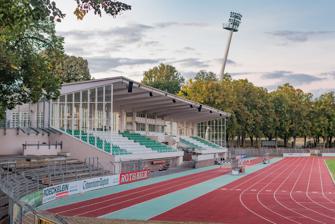
Building: Sachs-Stadion
Country: Germany
Year built: 1936
Sachs-Stadion Full name Sachs-Stadion Former names Willy-Sachs-Stadion (1936–2021) Location Schweinfurt , Germany Coordinates 50°3′4.6″N 10°12′10.9″E / 50.051278°N 10.203028°E / 50.051278; 10.203028 Owner City of Schweinfurt Capacity 15,662 (860 seated) Field size 105 m × 68 m Surface Grass Construction Built 1934 to 1936 Opened 23 July 1936 Renovated 2001, 2014 Construction cost 1 million RM Architect Paul Bonatz Tenants 1. FC Schweinfurt 05 TSV Großbardorf ( 2008–09 ) Sachs-Stadion (formerly known as Willy-Sachs-Stadion ) is a multi-functional football stadium in Schweinfurt , Germany . Since 1936, it has been home stadium to the German football club 1. FC Schweinfurt 05 . History The stadium, built by German architect Paul Bonatz , was a donation from local industrialist Willy Sachs to the City of Schweinfurt. As the club's patron, Willy Sachs designated a privileged right of use of all facilities for 1. FC Schweinfurt 05. Leading politicians of Nazi Germany attended the opening ceremony on 23 July 1936. Three days later, the new Willy-Sachs-Stadion saw its first game, a 2–2 draw between 1. FC Schweinfurt 05 and 1935 German champion FC Schalke 04 . The stadium has been top-tier venue all the time between 1936 and 1963 , and was home stadium to second-tier football for many of the following years, most recently during the 2001–02 season. In addition, from 1939 on Schweinfurt 05 played a larger number of German Cup matches at the stadium. Attendance record of the stadium was 22,500 at a friendly between Schweinfurt 05 and 1. FC Kaiserslautern in 1954. The sports venue hosted the 2nd Fistball World Championships in 1972 as well as the Fistball European Championships in 2012. During the 2006 FIFA World Cup in Germany, the stadium served as training ground for the Tunisia national football team .   In the 2008–09 season, nearby football club TSV Großbardorf had to move to Schweinfurt due to Regionalliga legislations on stadium capacity. The sports complex regularly is venue for athletics competitions and championships on national level. Occasionally, the neighbouring U.S. Army Garrison , located in Schweinfurt until 2014, had used the stadium for military parades . Today the stadium is listed as historic monument and is thus subject to preservation orders . As part of the Schweinfurt Lest we forget initiative, in 2001 the local press including Süddeutsche Zeitung and author Werner Skrentny initiated a campaign to rename the Willy-Sachs-Stadion due to Sachs' Nazi affiliation. The campaign met with low approval among the general public. In June 2021, however, the Schweinfurt city council finally decided to change the name of the stadium into Sachs-Stadion , in recognition of the value of the former Fichtel & Sachs company (now part of ZF Friedrichshafen ) for the development of Schweinfurt. Facilities Standing rooms with Marathon gate (2017) View onto court and grandstand (2017) The stadium complex consists of the main field with a capacity of 15,060 (the actual Sachs-Stadion ) and several additional courts for training and youth matches, including an artificial turf pitch. The main stadium offers a covered grandstand , hosting 860 seats, and standing rooms around the residual circumference, which is planted with two rows of linden trees. The football field is flanked by various track and field facilities and a classical Marathon gate. Premises at the stadium include changing rooms for players, coaches, and referees. Speaker cabins and a press area are available in the grandstand. To meet 2nd Bundesliga regulations, in 2001 terracing has been renovated, and the stadium was equipped with floodlight masts. In addition, Schweinfurt's large industry contributed an electronic scoreboard , that was replaced in 2022 by a 30 sqm LED screen. Due to increased security standards, wavebreakers had to be installed on the standing rooms in 2014 to safeguard the full capacity. In 2019, the grandstand was outfitted with new green and white seats that represent the colours of 1. FC Schweinfurt 05. References